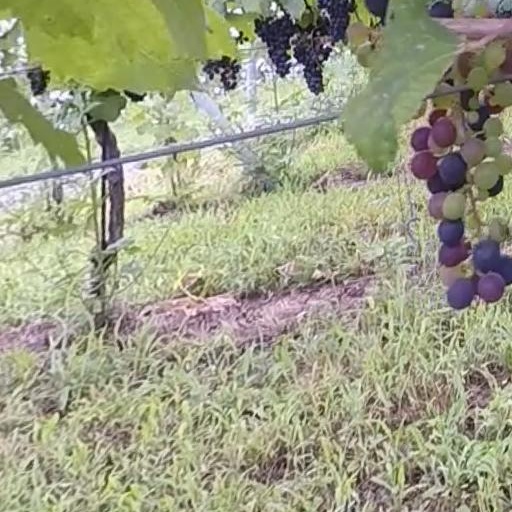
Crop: grape